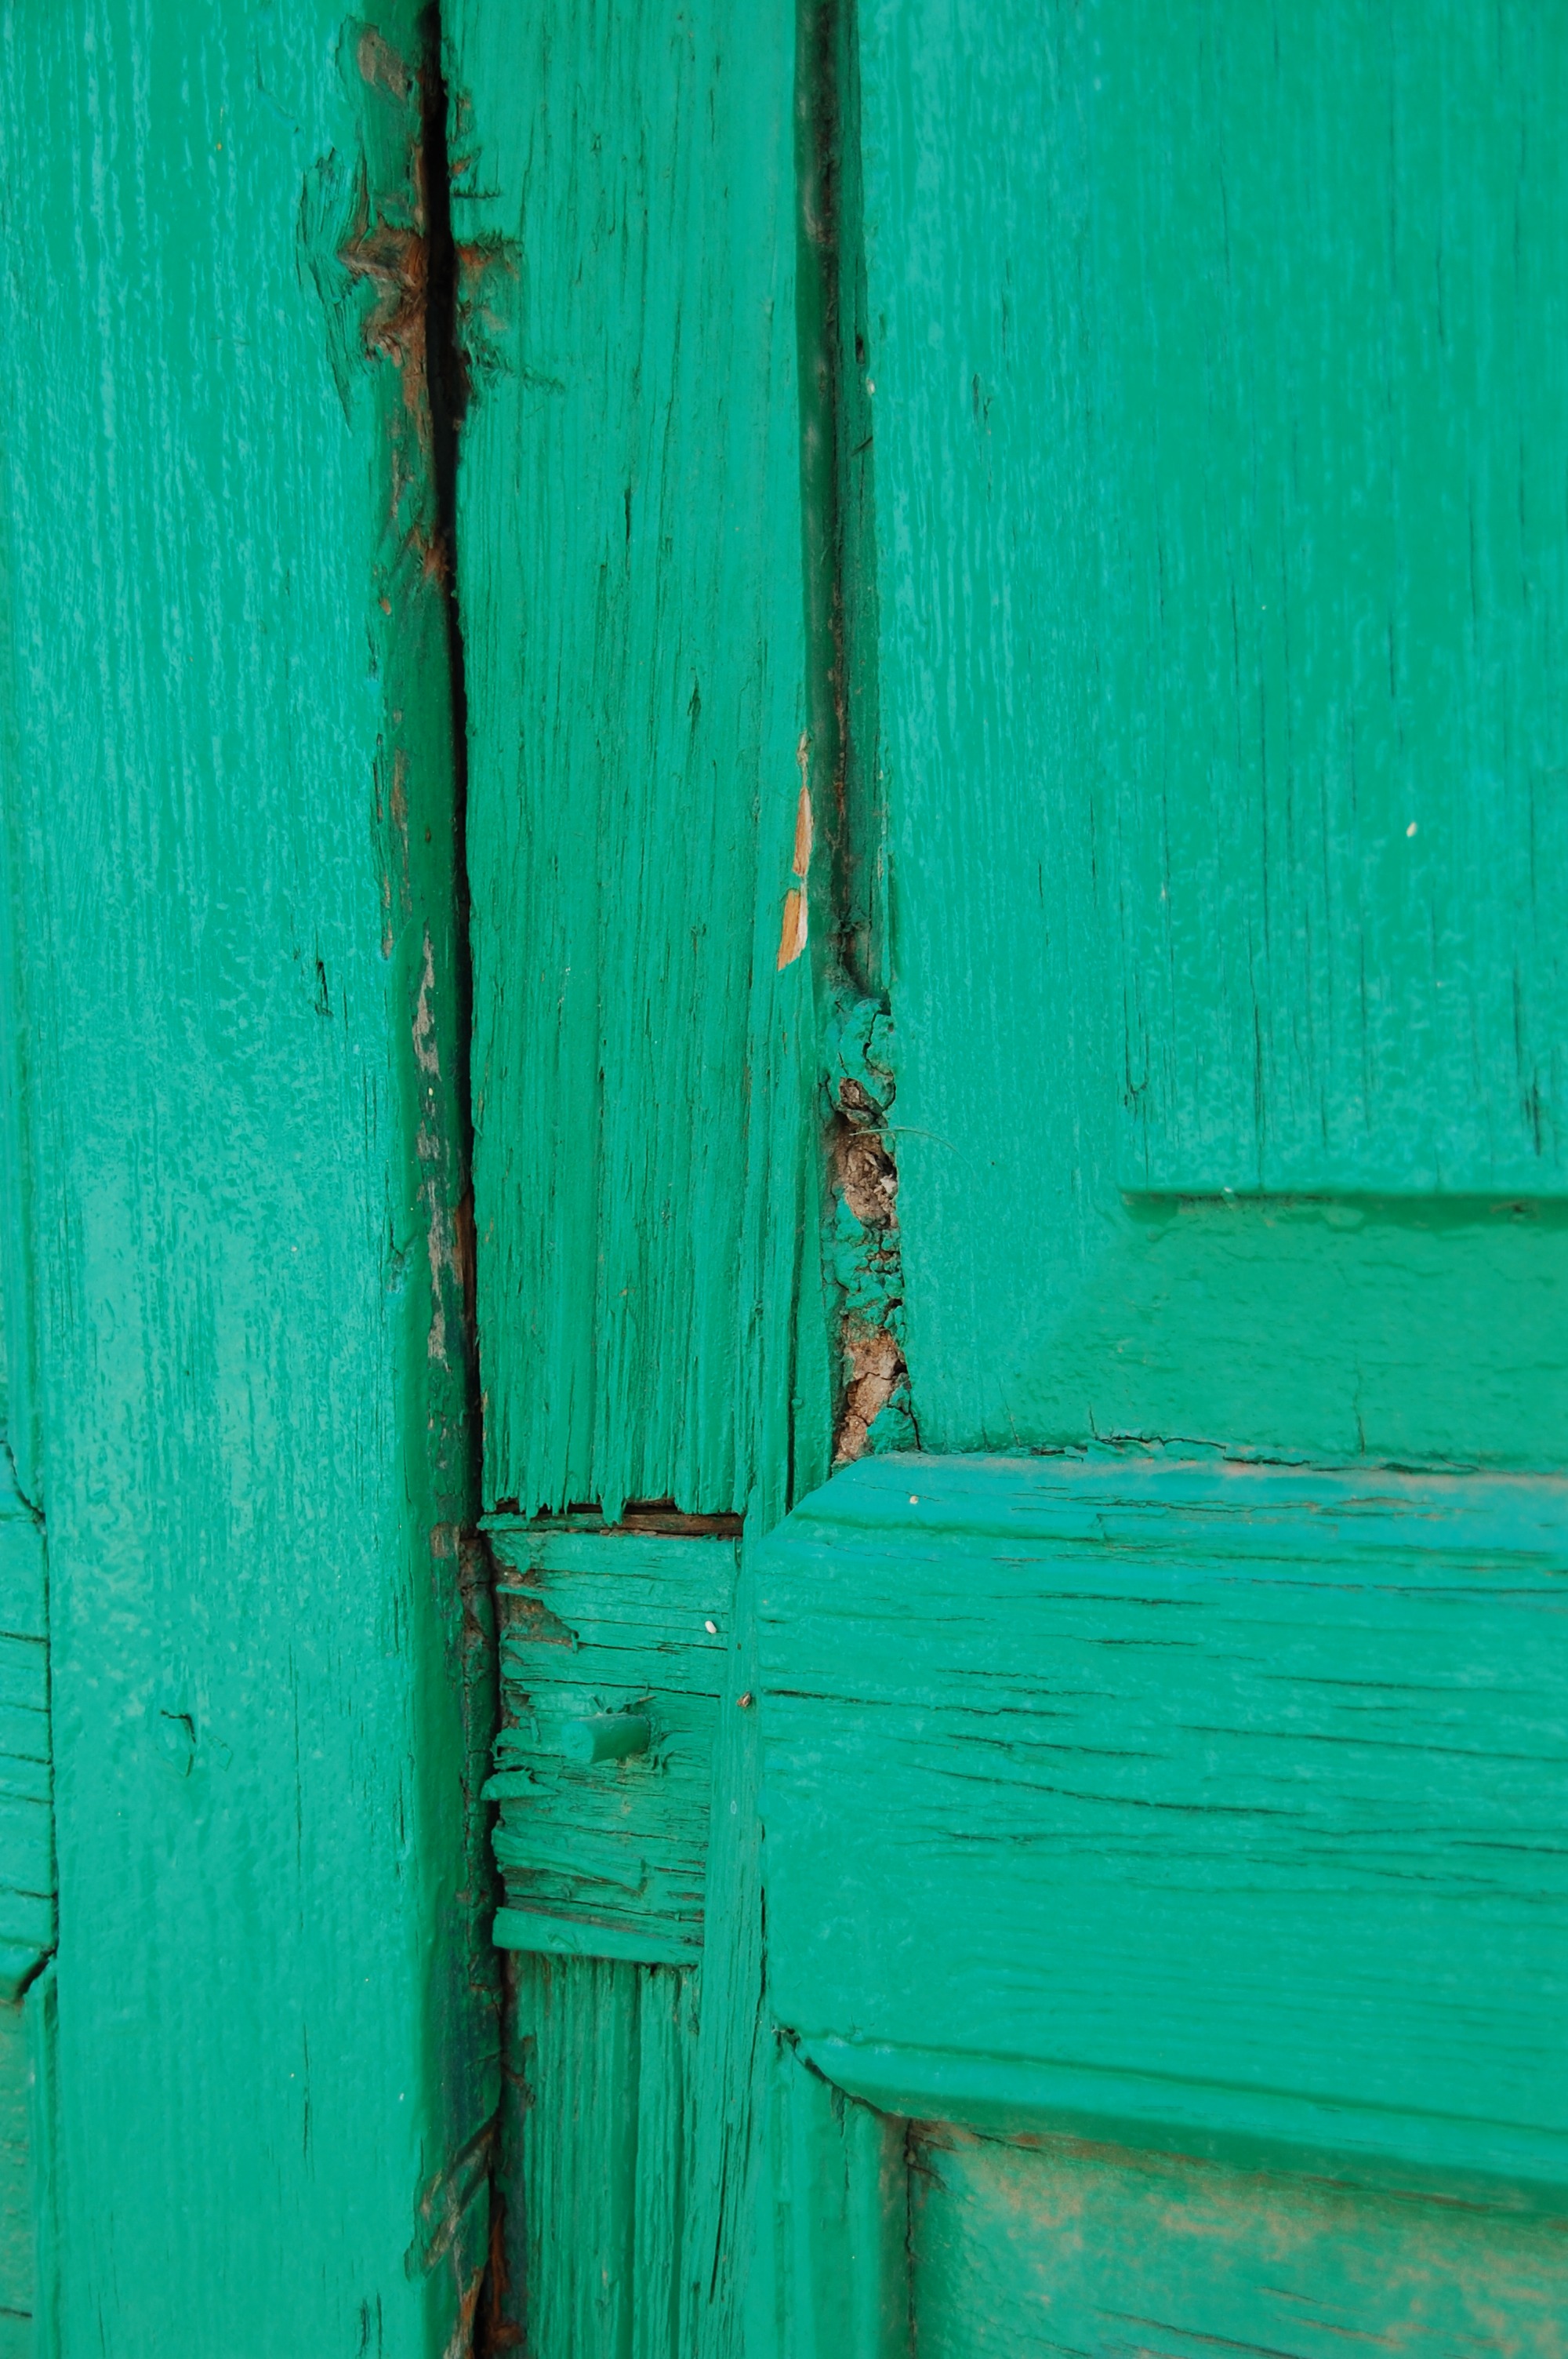
wood, texture, floor, window, old, wall, line, green, color, macro, island, blue, door, spain, decorative, gran canaria